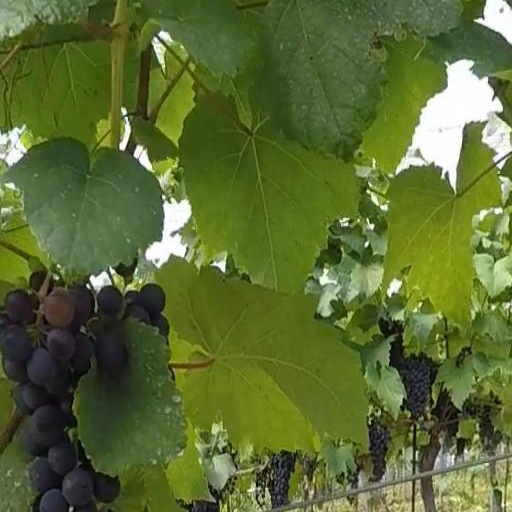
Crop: grape